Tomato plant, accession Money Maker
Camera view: vertical (180 deg); turntable rotation: 180 degrees
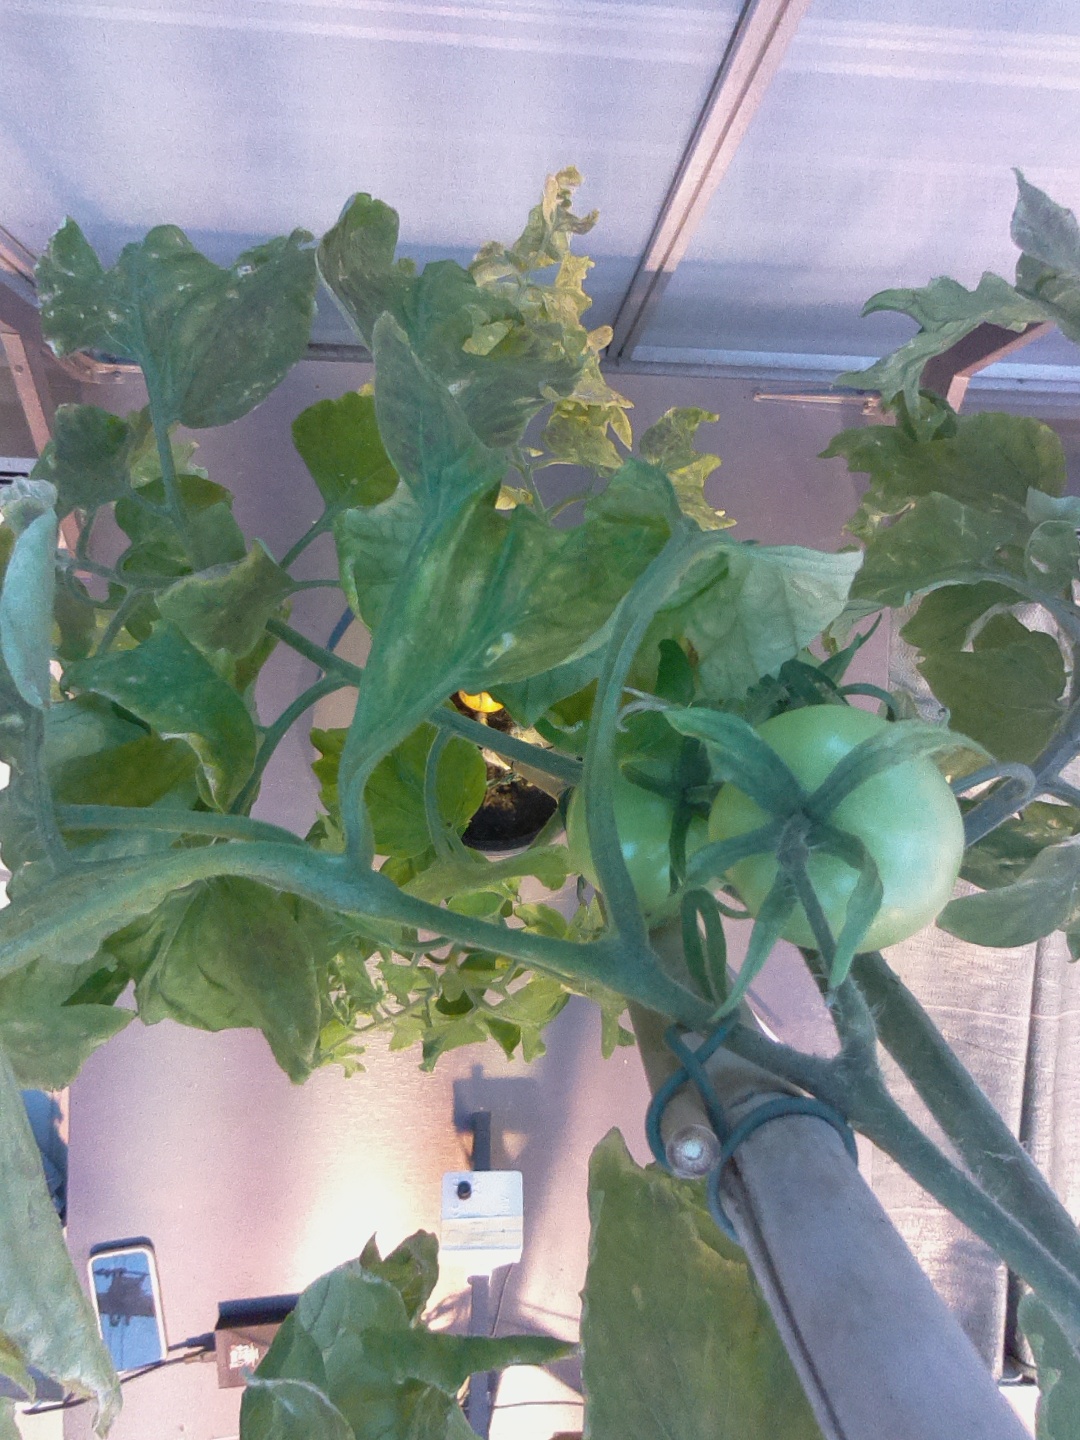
BBCH growth stage 80: fruits start showing typical ripe color (orange -> red)